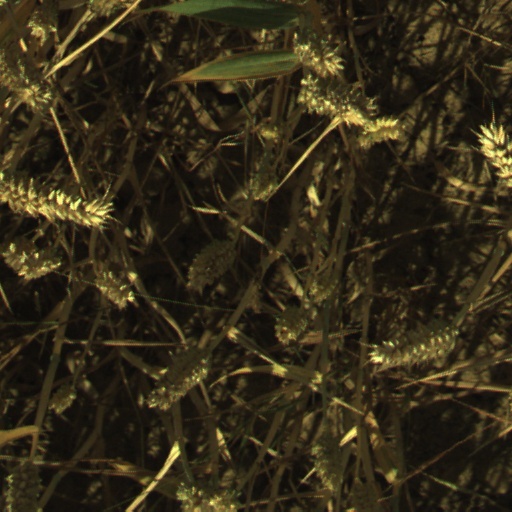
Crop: wheat